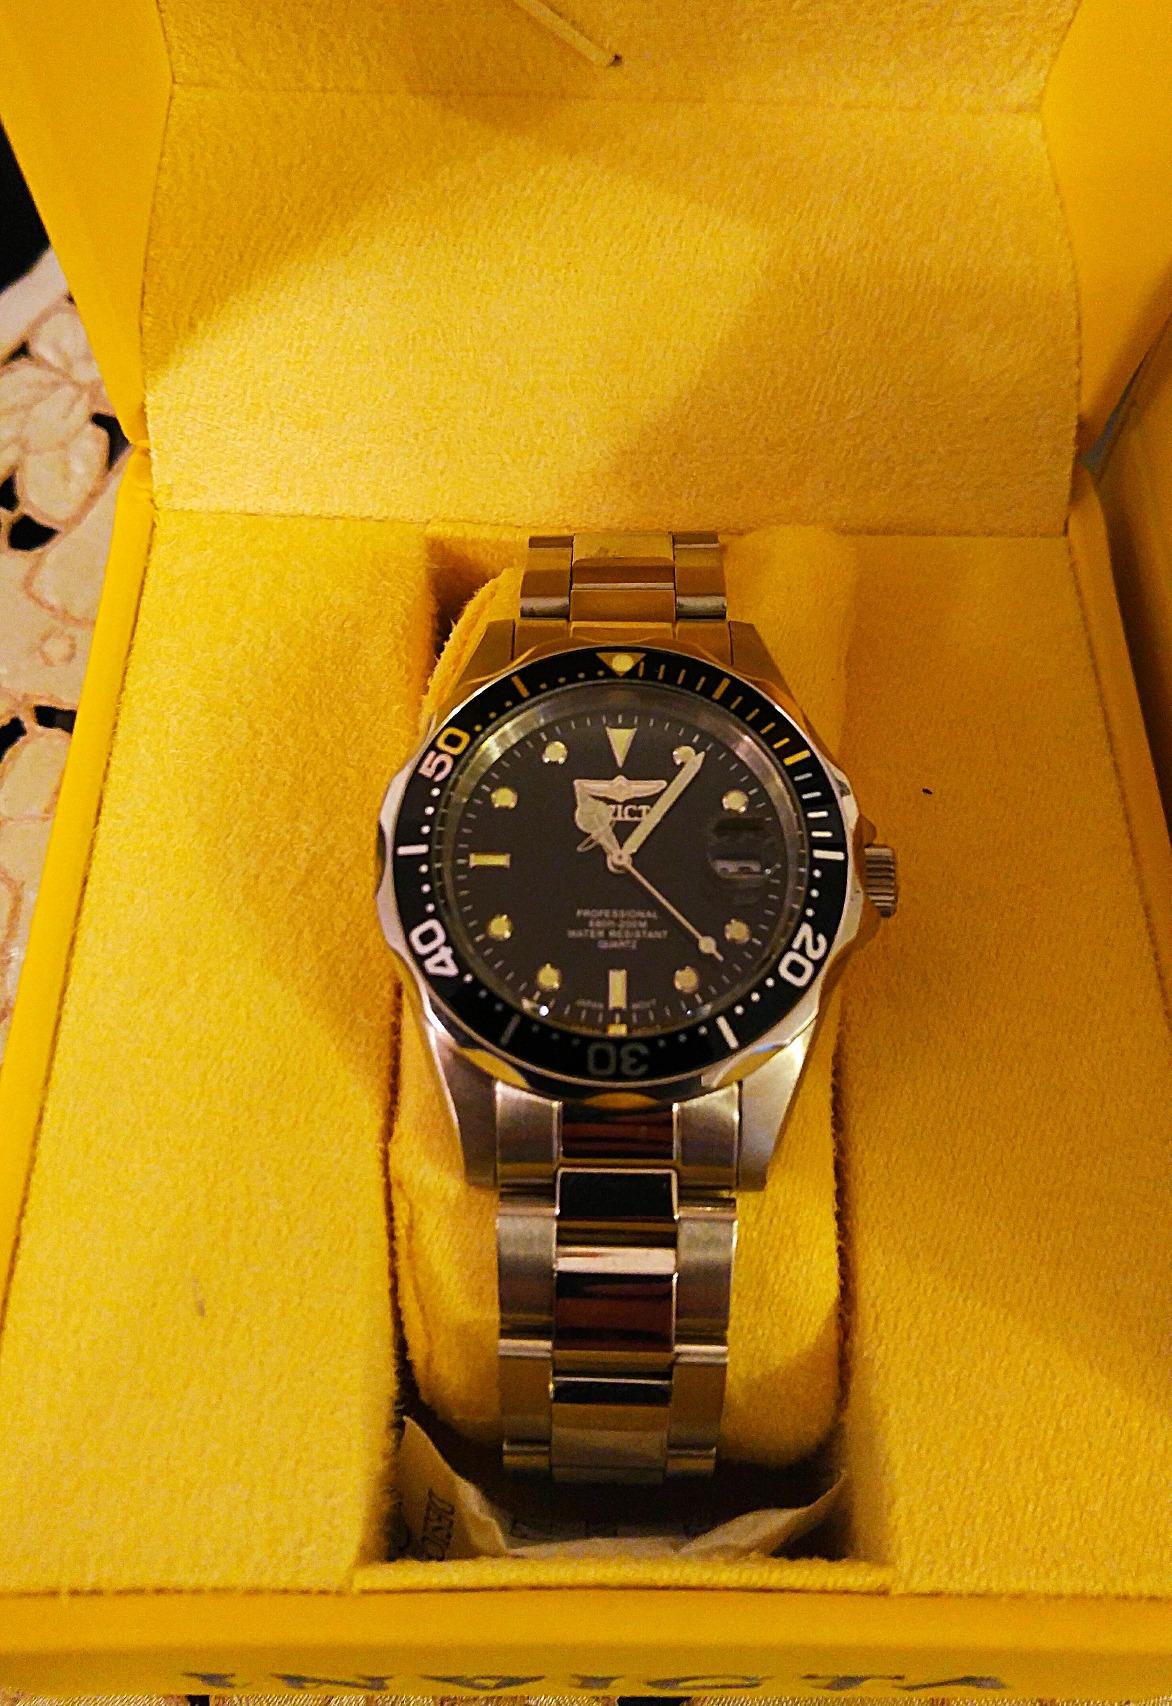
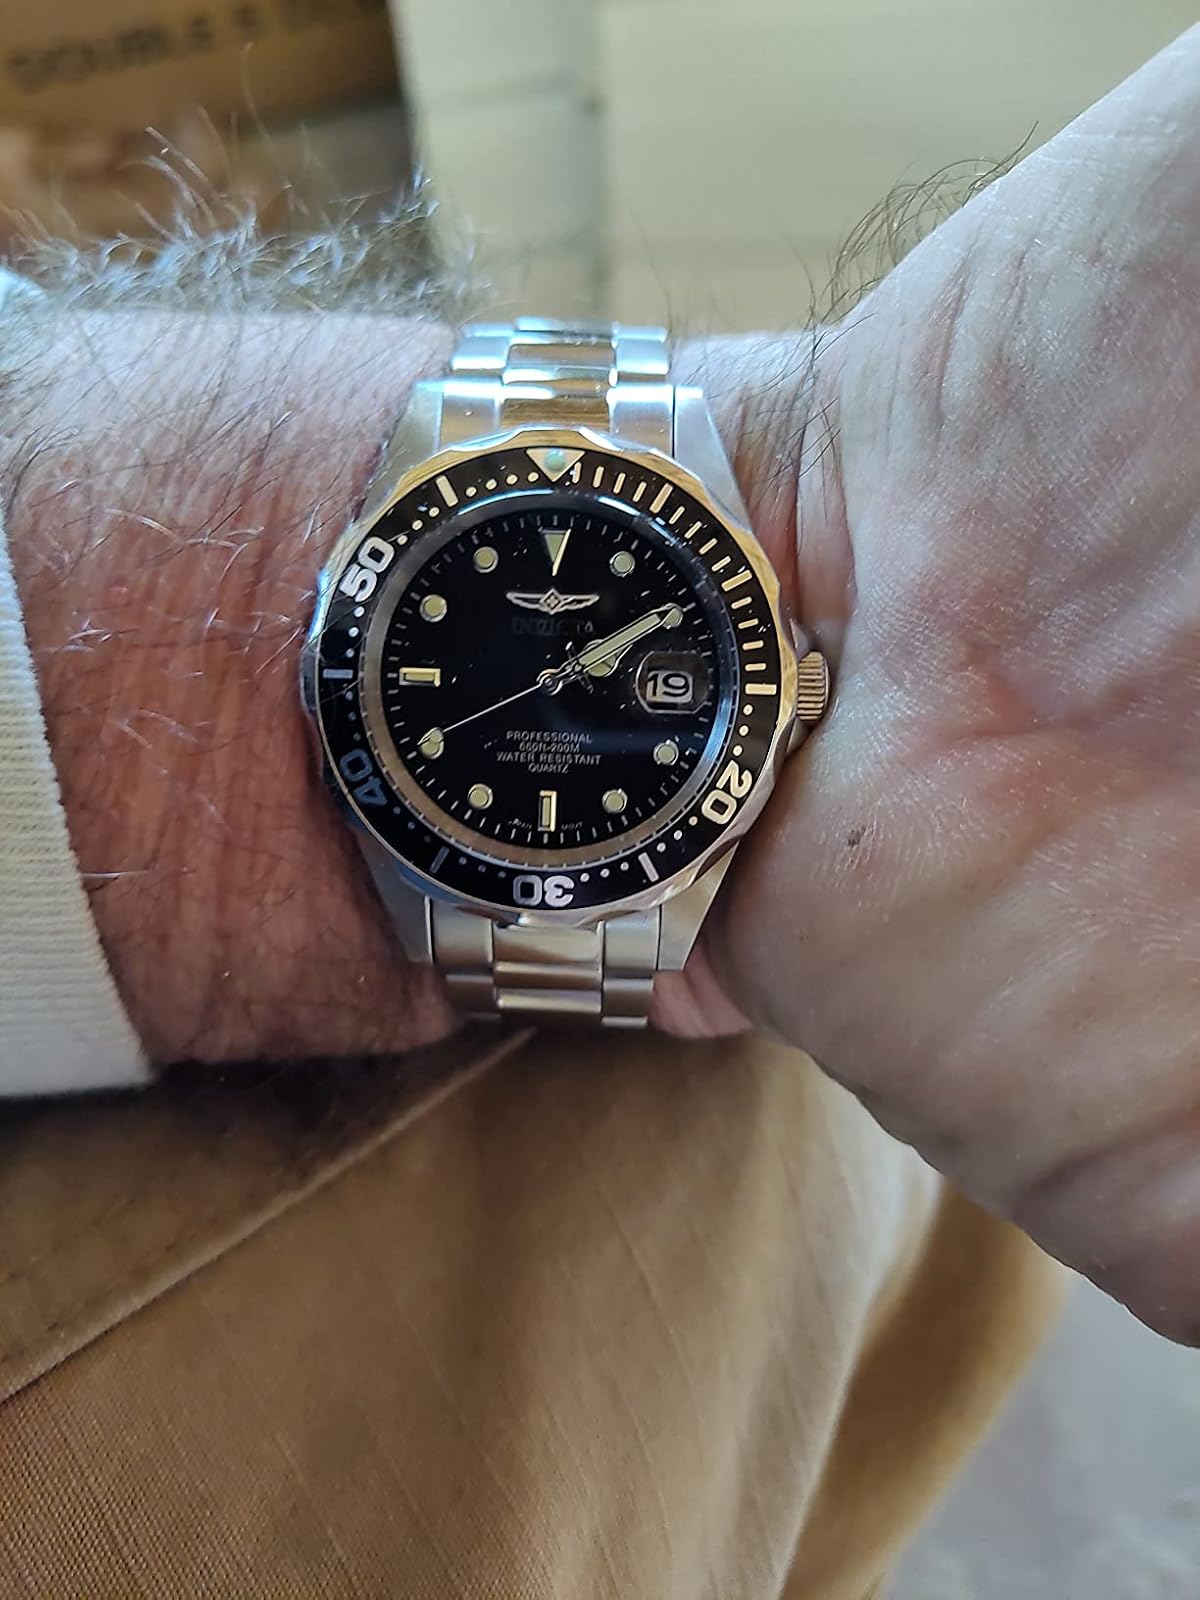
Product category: accessories_watch
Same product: yes